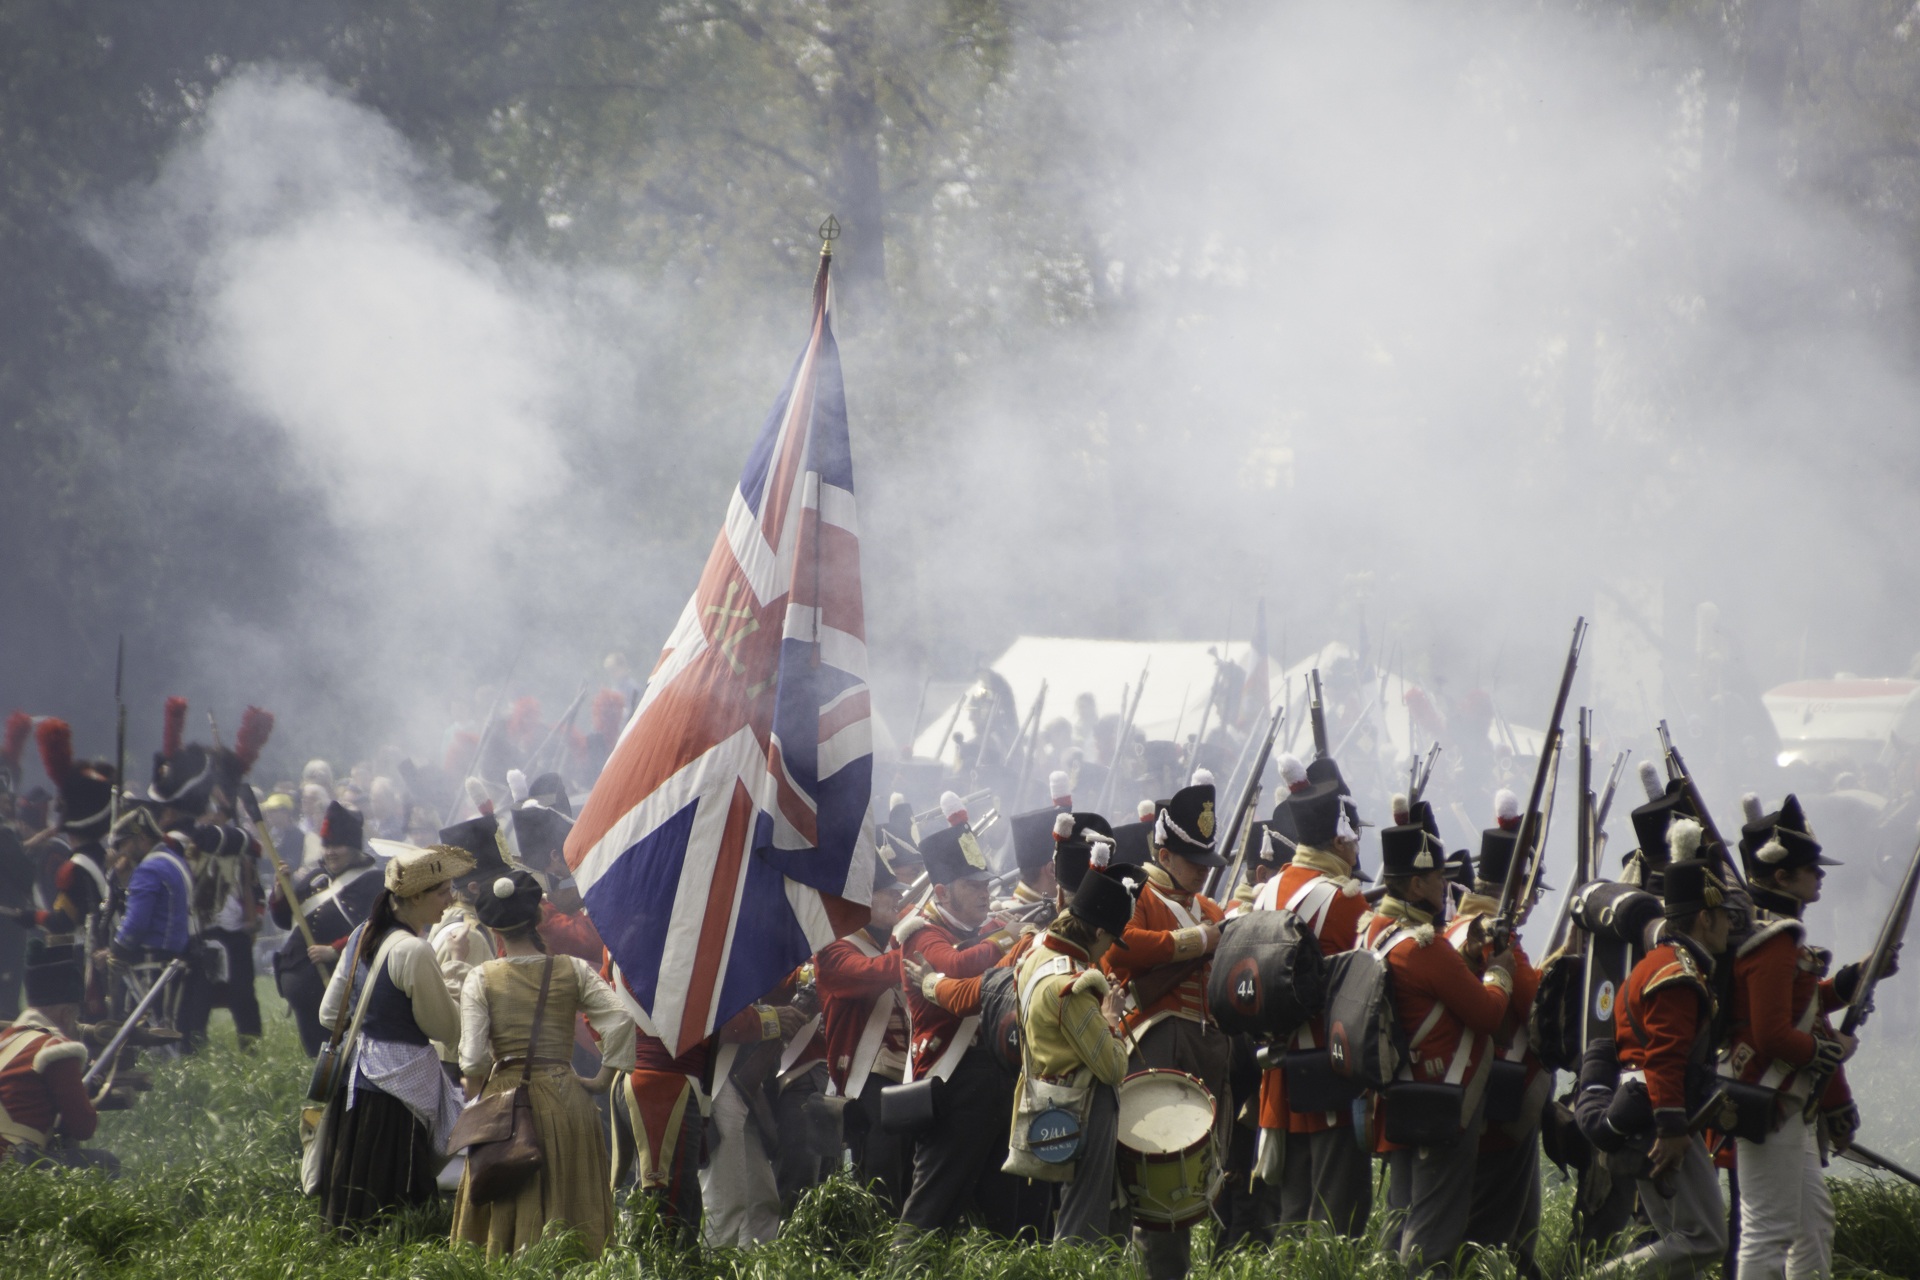
people, military, belgium, war, battle, theater, cannon, napoleon, troop, confused, infantry, hoogstraten, napolean, 1418